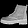
Label: Ankle boot